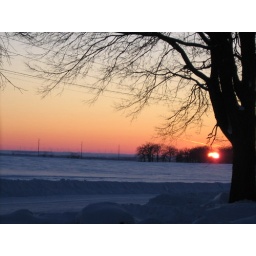
sunset in trees raccoon river valley 021010